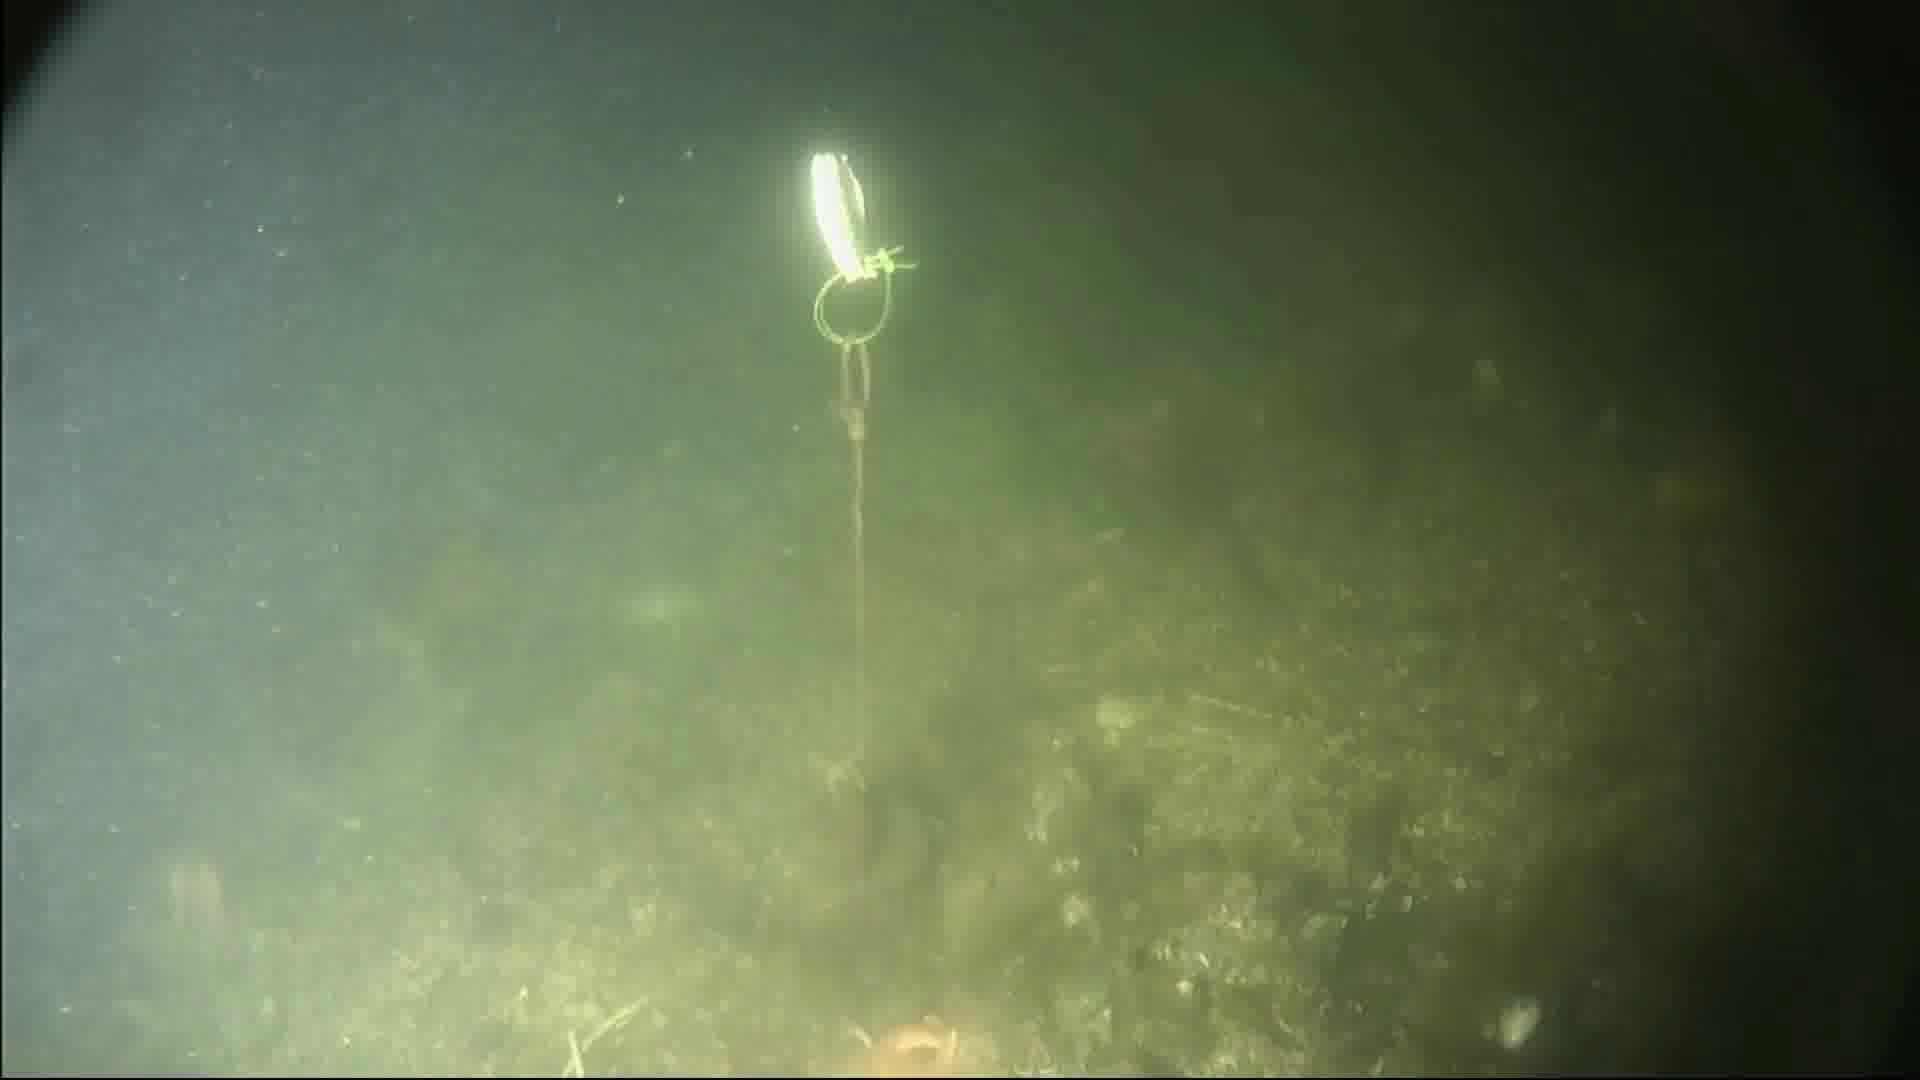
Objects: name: starfish
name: crab